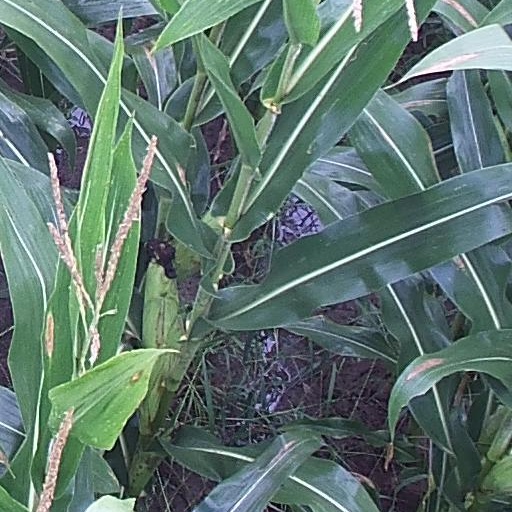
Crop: maize; corn